Japan during World War II

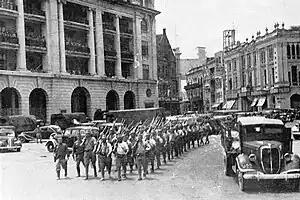
Battle of Singapore, February 1942. Victorious Japanese troops march through the city center (photo from Imperial War Museum).

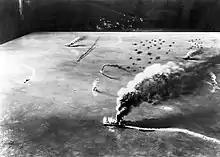
Battle of Midway. The attack by dive bombers from and on the Japanese aircraft carriers "Soryu", "Akagi" and "Kaga" in the morning of 4 June 1942.

The South-East Asian campaign was preceded by years of propaganda and espionage activities carried out in the region by the Japanese Empire. The Japanese espoused their vision of a Greater Asian Co-Prosperity Sphere, and an Asia for Asians to the people of Southeast Asia, who had lived under European rule for generations. As a result, many inhabitants in some of the colonies (particularly Indonesia) actually sided with the Japanese invaders for anti-colonial reasons. However, the ethnic Chinese, who had witnessed the effects of Japanese occupation in their homeland, did not side with the Japanese.